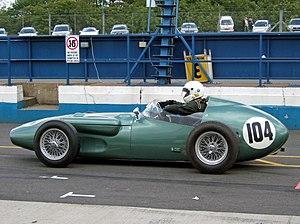
L'histoire de la réglementation de la Formule 1 commence en 1946 avec l'uniformisation des règles voulue par la Commission sportive internationale de la Fédération internationale de l'automobile et la création de la « Formule de Course Internationale n°1 ». Le championnat du monde sera créé en 1950.